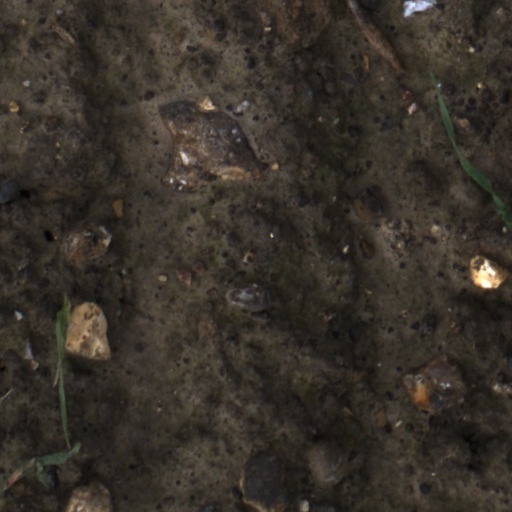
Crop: wheat